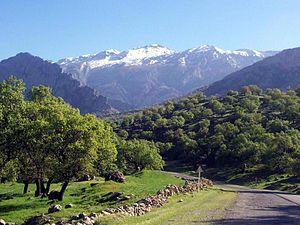
Les Ouxiens ou Uxiens sont un peuple iranien antique de pasteurs semi-nomades qui occupait le Zagros durant les périodes perse puis hellénistique. Peu présents dans les sources antiques, ils sont uniquement connus par les récits des Grecs Hérodote et Strabon et des Romains Quinte-Curce et Arrien.